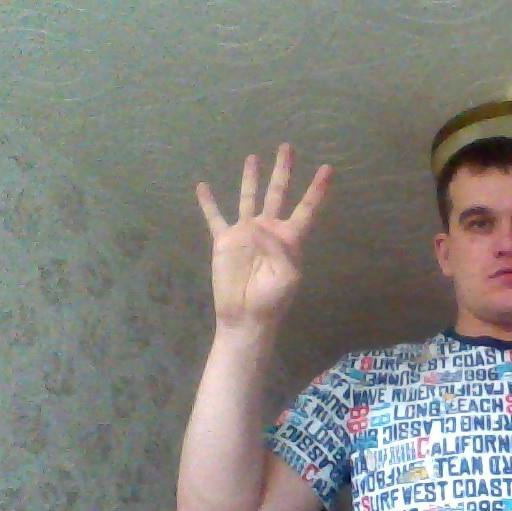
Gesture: four